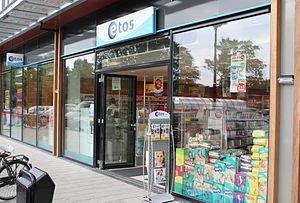
Etos est une chaîne de drogueries néerlandaise créée en 1918 par le Royal Philips. Etos était à l'origine l'abréviation du néerlandais « Eendracht Toewijding Overleg Samenwerking » signifiant « Unité, dévotion, consultation et coopération ». Ses principaux concurrents sont Kruidvat, Trekpleister et DA.